Pizzle

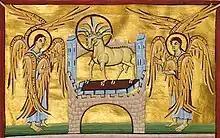
The Lamb of God on the Book of Seven Seals, Bamberg Apocalypse, A.D. 1000-1020

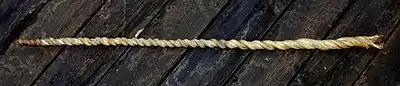
Dried bull pizzle

The word "pizzle" is also known, at least since 1523, especially in the combination "bull pizzle", to denote a flogging instrument made from a bull's penis.